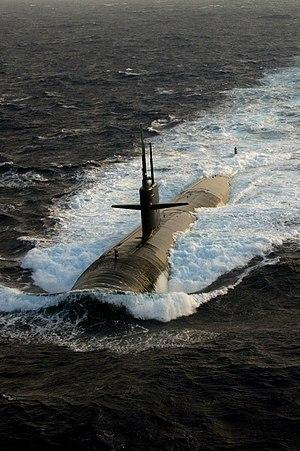
Le S6G Reactor est un type de réacteur nucléaire naval conçu par General Electric pour être utilisé sur les sous-marins de la classe Los Angeles de l'United States Navy, la marine de guerre des États-Unis.